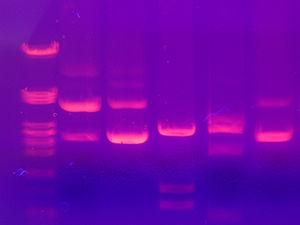
L'électrophorèse sur gel d'agarose est une méthode utilisée en biochimie et en biologie moléculaire pour séparer l'ADN, l'ARN ou des protéines en fonction de leur masse moléculaire.
L’électrophorèse est — avec la chromatographie — la principale des techniques utilisées en biologie pour la séparation et la caractérisation d'espèces. Elle a quelques applications en chimie, mais est principalement utilisée en biochimie ou biologie moléculaire pour la séparation des protéines ou des acides nucléiques. Dans un milieu donné, la séparation des espèces se fait en fonction de leur charge électrique et pour des charges identiques, en fonction de leur taille.